Lucha Invades NY

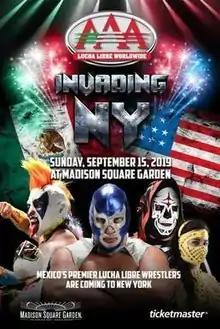
Promotional poster featuring Mascarita Sagrada, Psycho Clown, Blue Demon Jr., La Parka, and Lady Shani

Lucha Invades NY was a professional wrestling pay-per-view (PPV) event produced and scripted by the Mexican professional wrestling promotion Lucha Libre AAA Worldwide (AAA), in partnership with Impact Wrestling. The event took place on September 15, 2019, at Madison Square Garden's Hulu Theater in New York City.